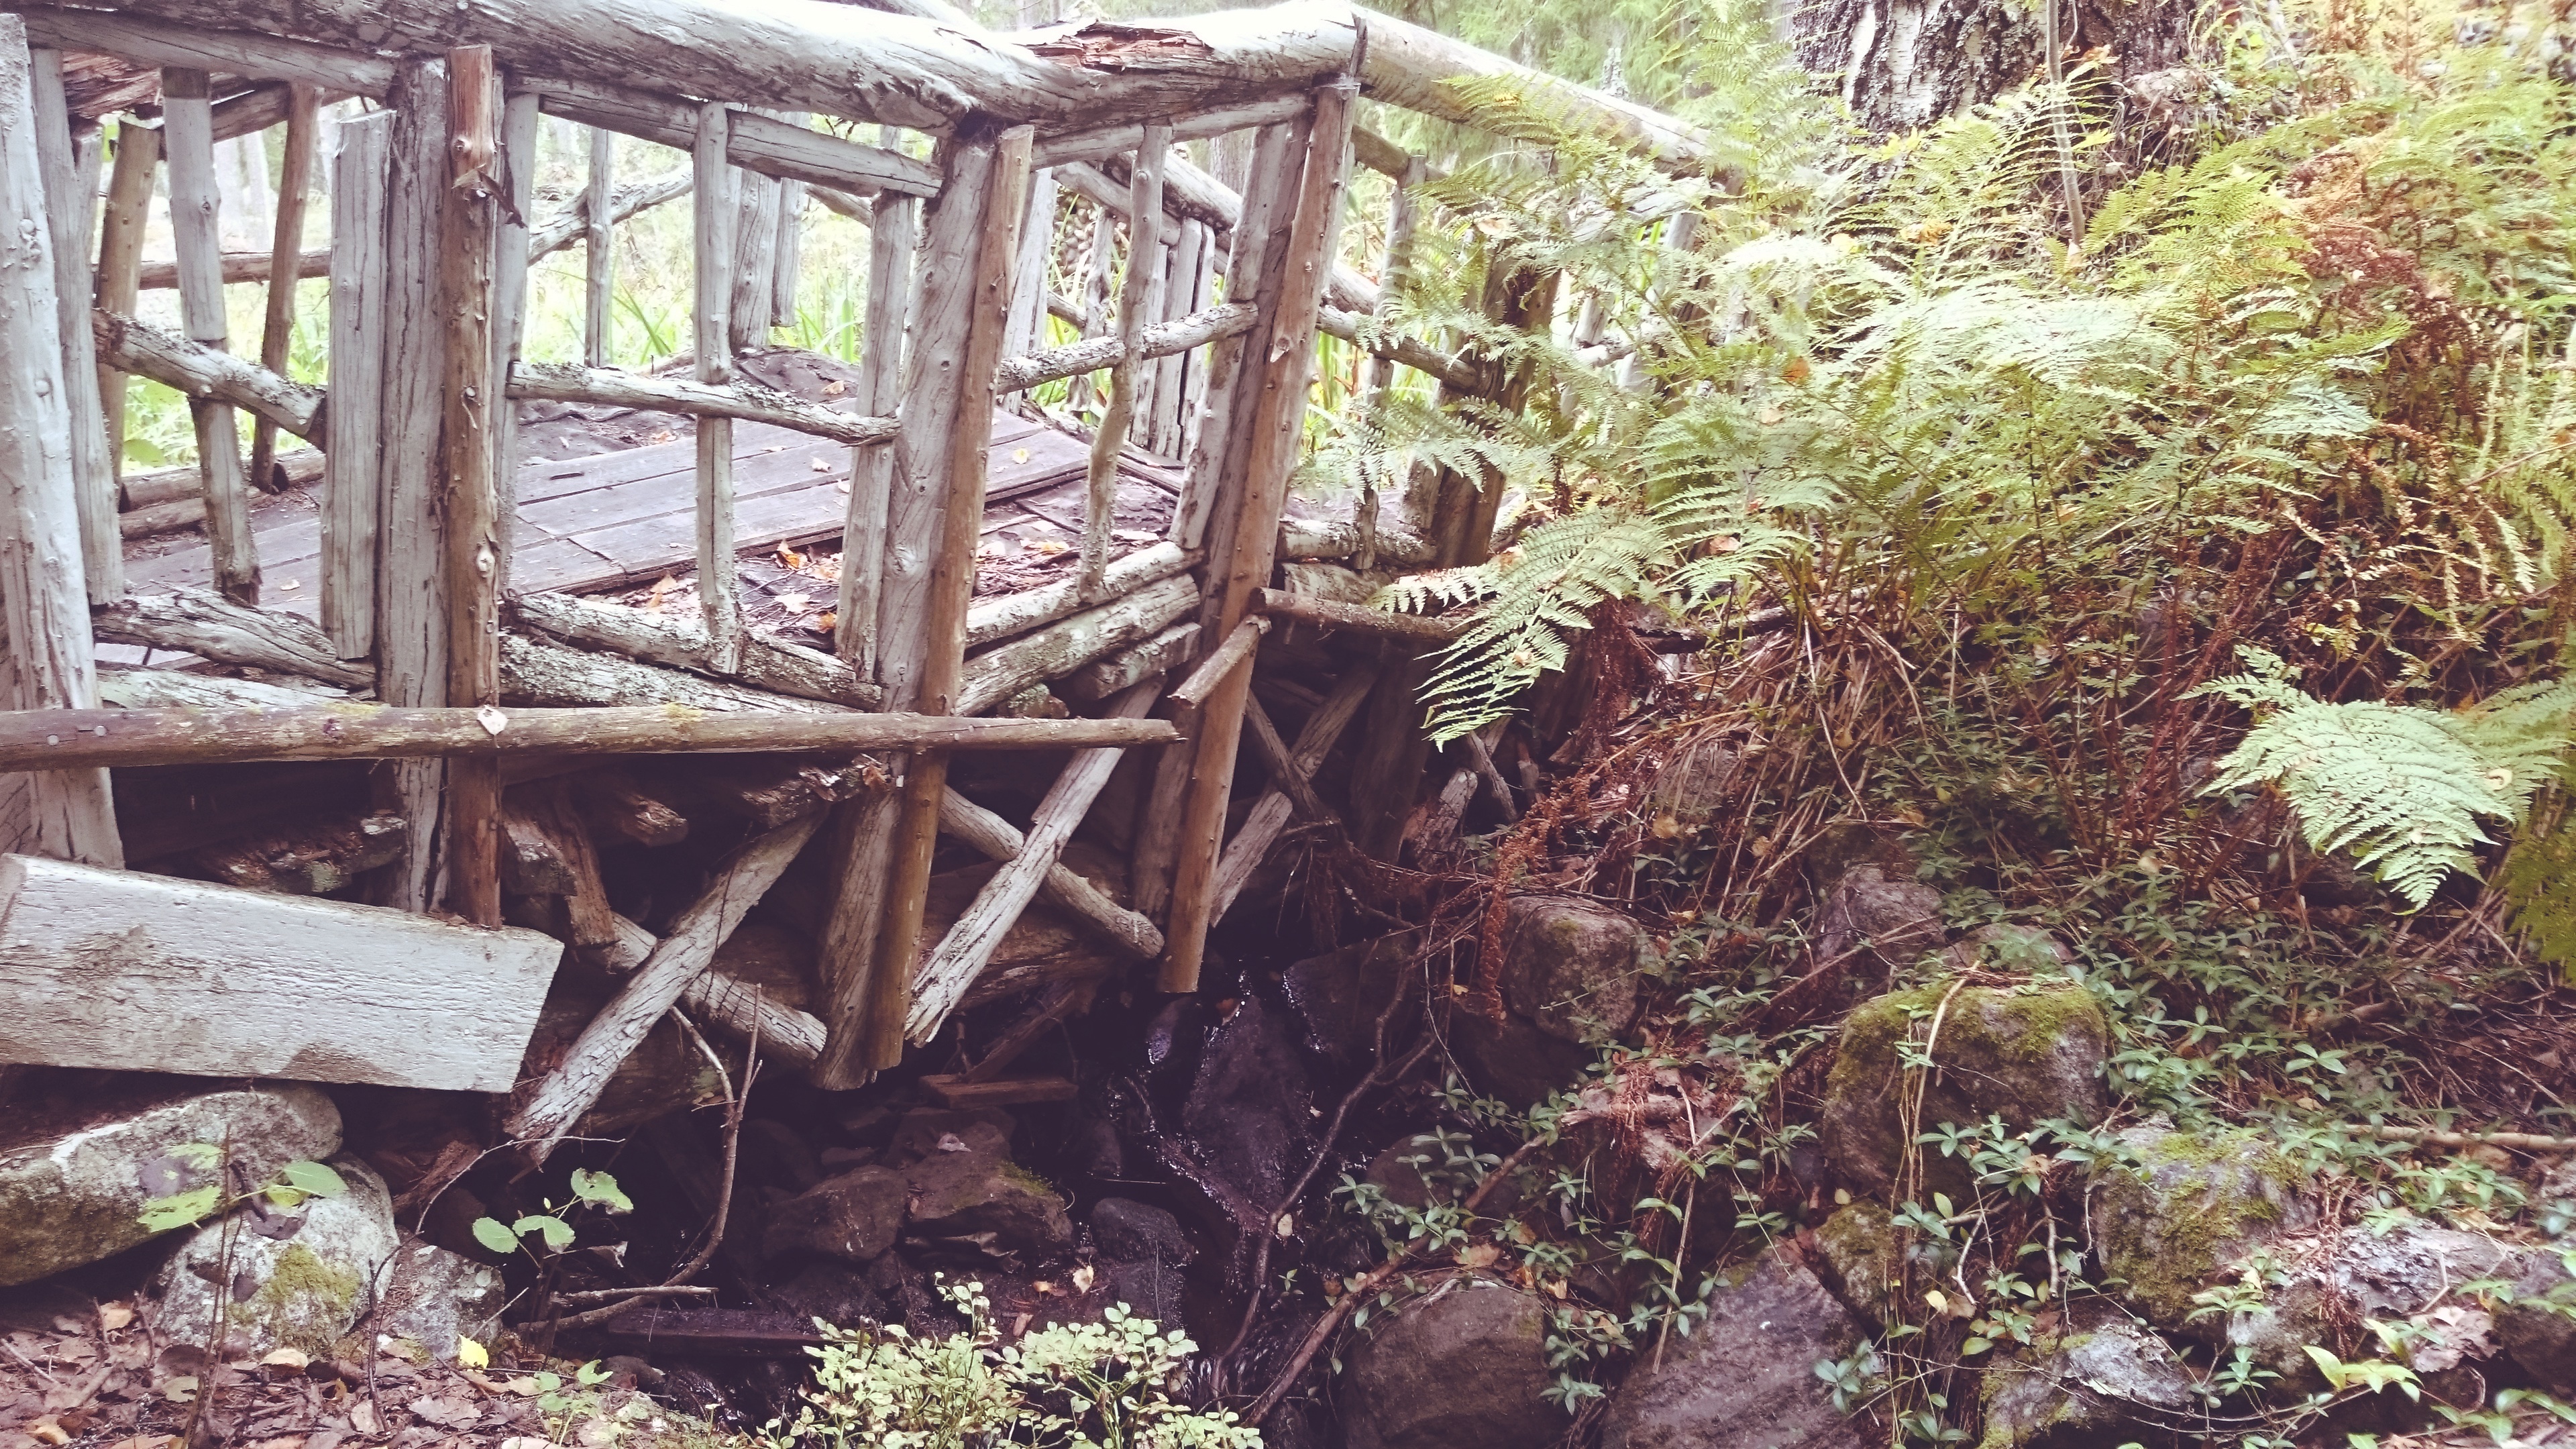
forest, trail, jungle, soil, woodland, outdoor structure